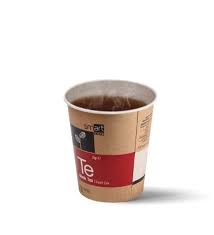
Label: tea